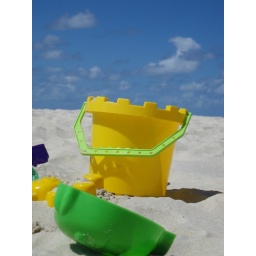
November holiday - beach near the lighthouse at Byron Bay